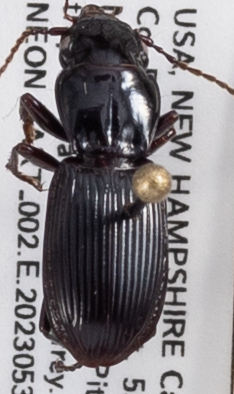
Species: Pterostichus rostratus
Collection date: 2023-05-31
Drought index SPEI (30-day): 0.456
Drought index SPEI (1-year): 0.114
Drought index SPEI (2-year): -0.03